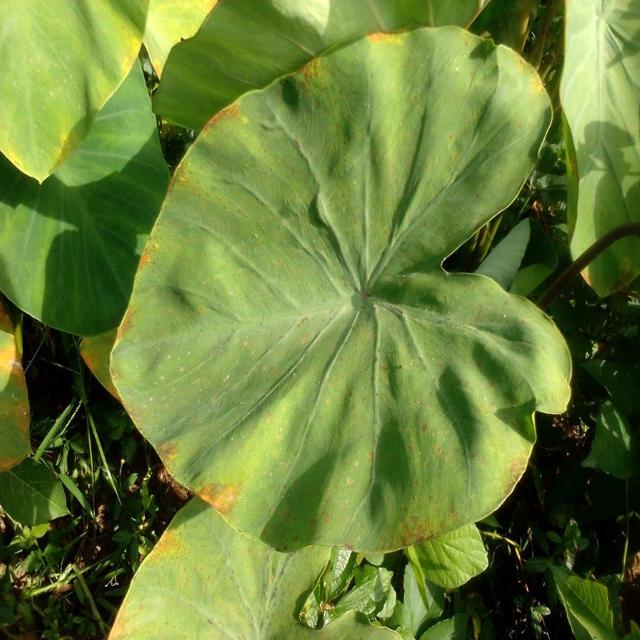
Label: Mid_Blight